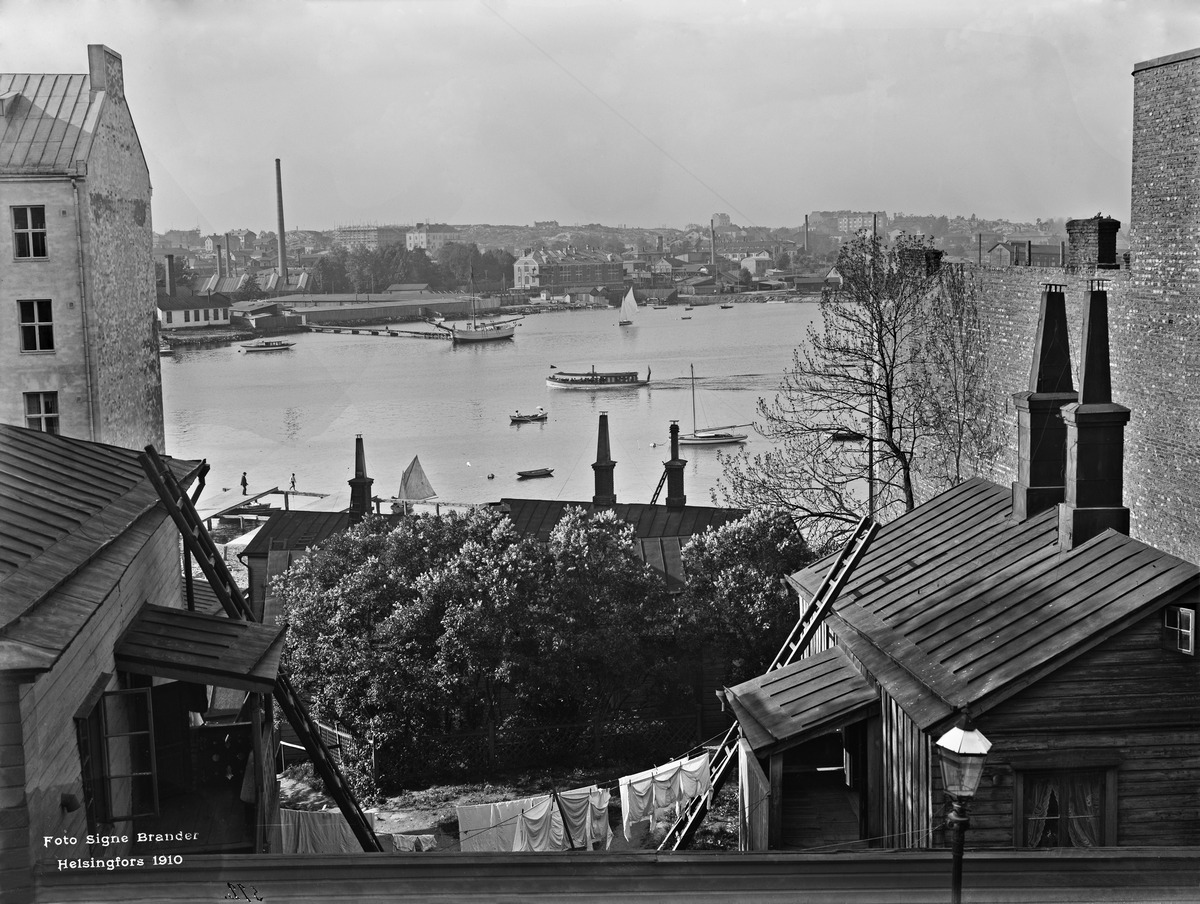
Siltasaarensalmi ja Sörnäisten ranta
sisällön kuvaus: Siltasaarensalmi ja Sörnäisten ranta.  Etualalla Kristianinkatu 9:n piha. mustavalkoinen
Kuvaaja: Brander, Signe, valokuvaaja
Ajankohta: kuvausaika 1910
Paikka: Suomi, Uusimaa, Helsinki, Siltasaari Helsinki, Kristianinkatu 9
Aiheet: laivat, veneet, laiturit, tehdasrakennukset